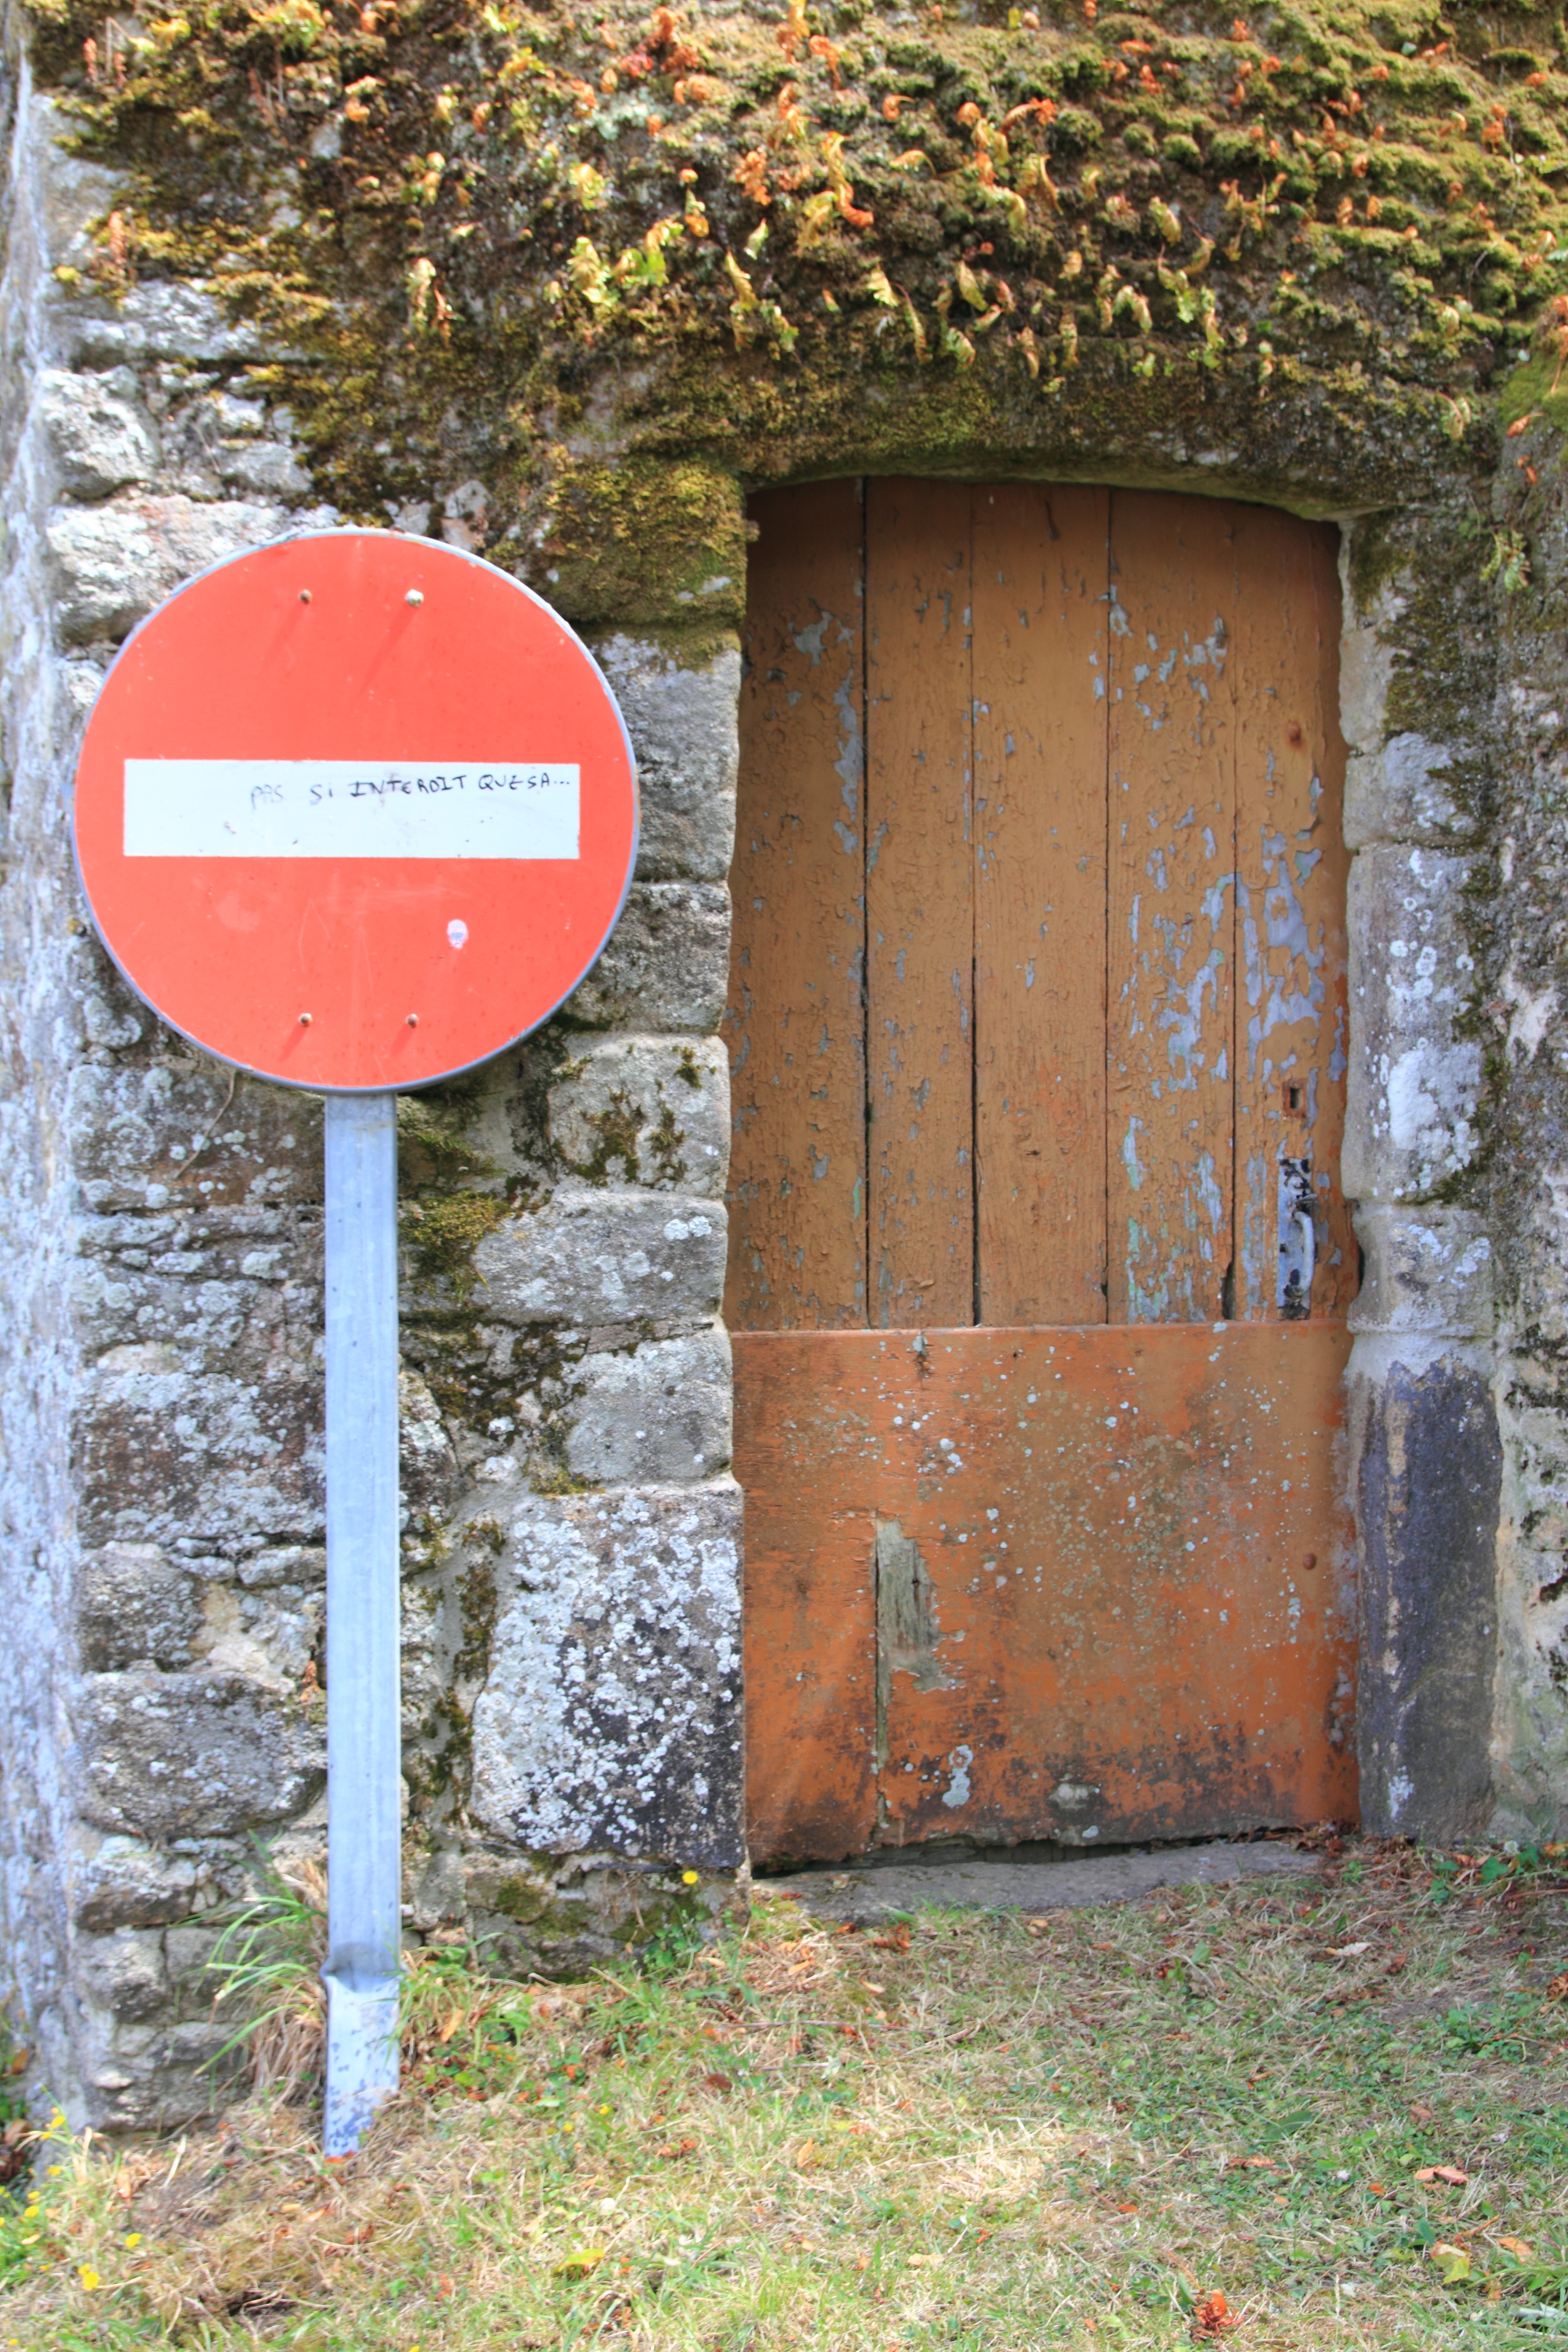
wood, wall, porch, sign, metal, door, wooden door, pierre, entry, old door, panel, no entry, door wood, signalling